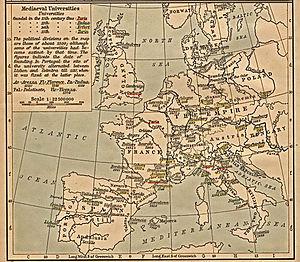
Les universités, organismes destinés à transmettre le savoir, sont nées dans le saint empire romain du désir d'étudiants de pouvoir étudier librement le droit en échappant à la loi primitive des petits seigneurs laïcs et ecclésiastiques.
Les métiers du Moyen Âge nous sont connus par quelques textes, dont le Livre des métiers d'Étienne Boileau, et des ordonnances royales.
Studium generale est le nom latin traditionnel sous lequel on désignait une université au Moyen Âge.
Cette liste recense chronologiquement les universités fondées avant le XVIᵉ siècle. Beaucoup d'entre elles ont été supprimées au cours de l'histoire, notamment à la révolution française, quelques-unes ont continué leur existence sans interruptions jusqu'à nos jours.
Au Moyen Âge, le mot université résume l'expresion latine universitas universitas magistrorum et scholarium qui indique l'union de tous les collèges d'une ville formant des clercs dans un corps unique indépendant du pouvoir des villes, doté de privilèges et d'un chef appelé recteur.